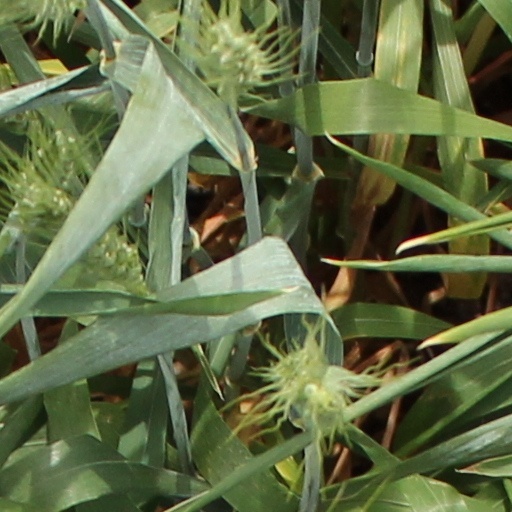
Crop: wheat